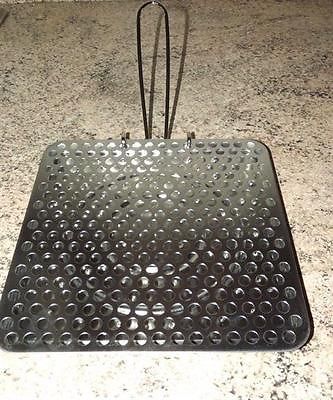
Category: toaster